Disused railway stations on the Bristol to Exeter Line

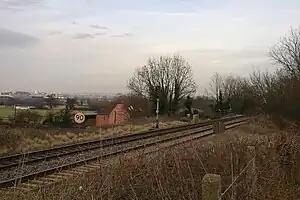
The site of Long Ashton station.

This station was situated on the climb from Bristol up to Flax Bourton Tunnel. It was in the valley below Long Ashton, at the place where today there is a flyover for the A370 road. It was opened by the Great Western Railway in 1926 Originally named "Long Ashton Platform", the suffix was dropped on 23 September 1929, and the station was closed on 6 October 1941. There are no visible remains.